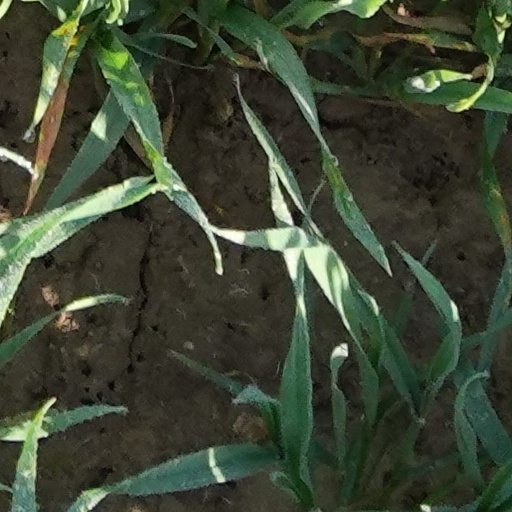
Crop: wheat